Valentina Babor

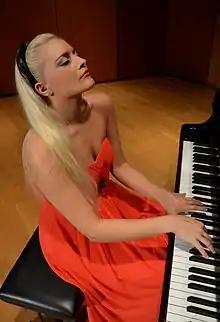
The pianist playing

Valentina Babor (born 8 July 1989) is a German classical pianist. She began performing before audiences and winning youth competitions as a child. At 12, she was accepted by Karl-Heinz Kämmerling at the Mozarteum, where she became part of the university's "Initiative Hochbegabten-Förderung", a program for highly gifted students. In 2009, barely an adult, she played Rachmaninoff's "Piano Concerto in C minor" in concert. She continues to perform internationally.